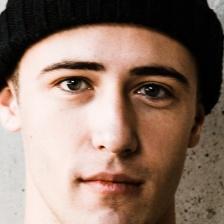
Label: faces